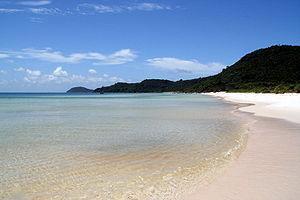
La plage Sao, Phu Quoc